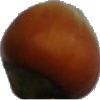
Label: nut_forest